El Camino del Diablo

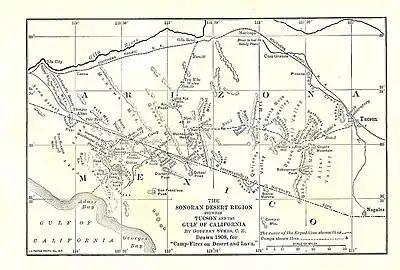
1908 map of the Arizona/Mexico border, 1908, through which the Camino del Diablo passes

El Camino del Diablo is believed to follow Native American footpaths dating to thousands of years ago. In 1540, accompanied by native guides, Captain Melchor Díaz led a detachment of the Coronado Expedition through this vicinity en route to the Californias. The next Europeans known to have transited the route were in the party of Jesuit priest Eusebio Francisco Kino, Commander Juan Matheo Mange, and Father Adamo Gilig, who – along with attendants and Native American guides who knew the location of vital water sources needed along the route – first made the crossing in February 1699. The trail offered a shorter route than sailing around Baja California, while avoiding most of the more hostile Native American tribes.